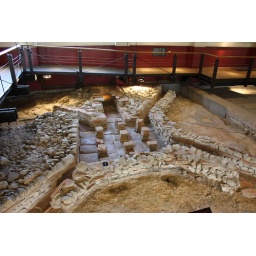
This was underneath the floor tiles, to heat the house